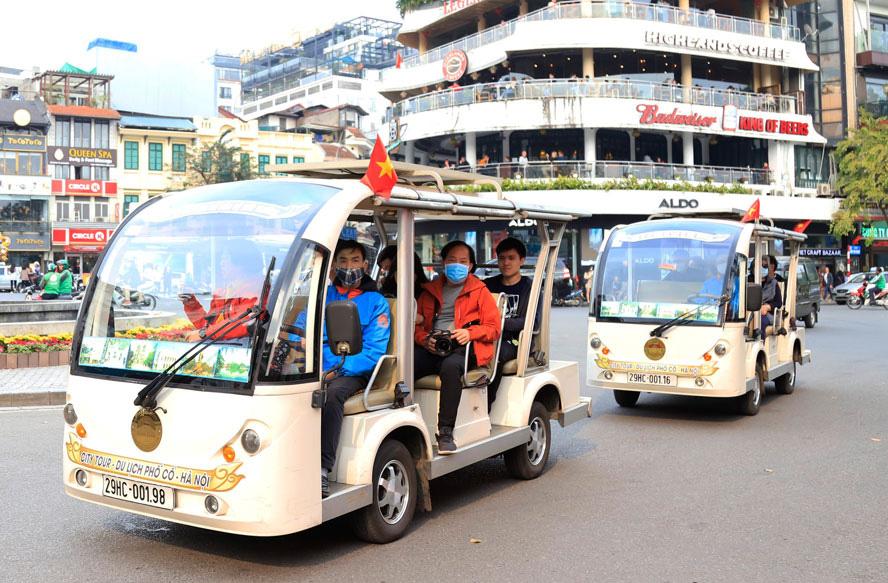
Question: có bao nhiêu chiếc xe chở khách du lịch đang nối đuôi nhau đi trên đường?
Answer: hai chiếc